Leander Clark College

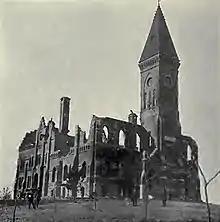
Ruins of the first college building at Toledo, Iowa, after the fire of 1889

Leander Clark College, originally named Western College, was a college in Iowa, United States. It operated from 1857 to 1919, when it was absorbed into Coe College.